Benjamin Holt

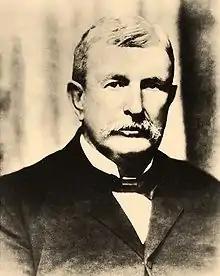
Benjamin Leroy Holt, before 1920

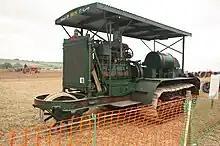
Holt 75 (s/n 3580) on display in England in 2008

Benjamin Leroy Holt (January 1, 1849 – December 5, 1920) was an American businessman and inventor who patented and manufactured the first practical crawler-type tread tractor. The continuous-type track is used for heavy agricultural and engineering vehicles to spread the weight over a large area to prevent the vehicle from sinking into soft ground. He founded with his brothers the Holt Manufacturing Company.